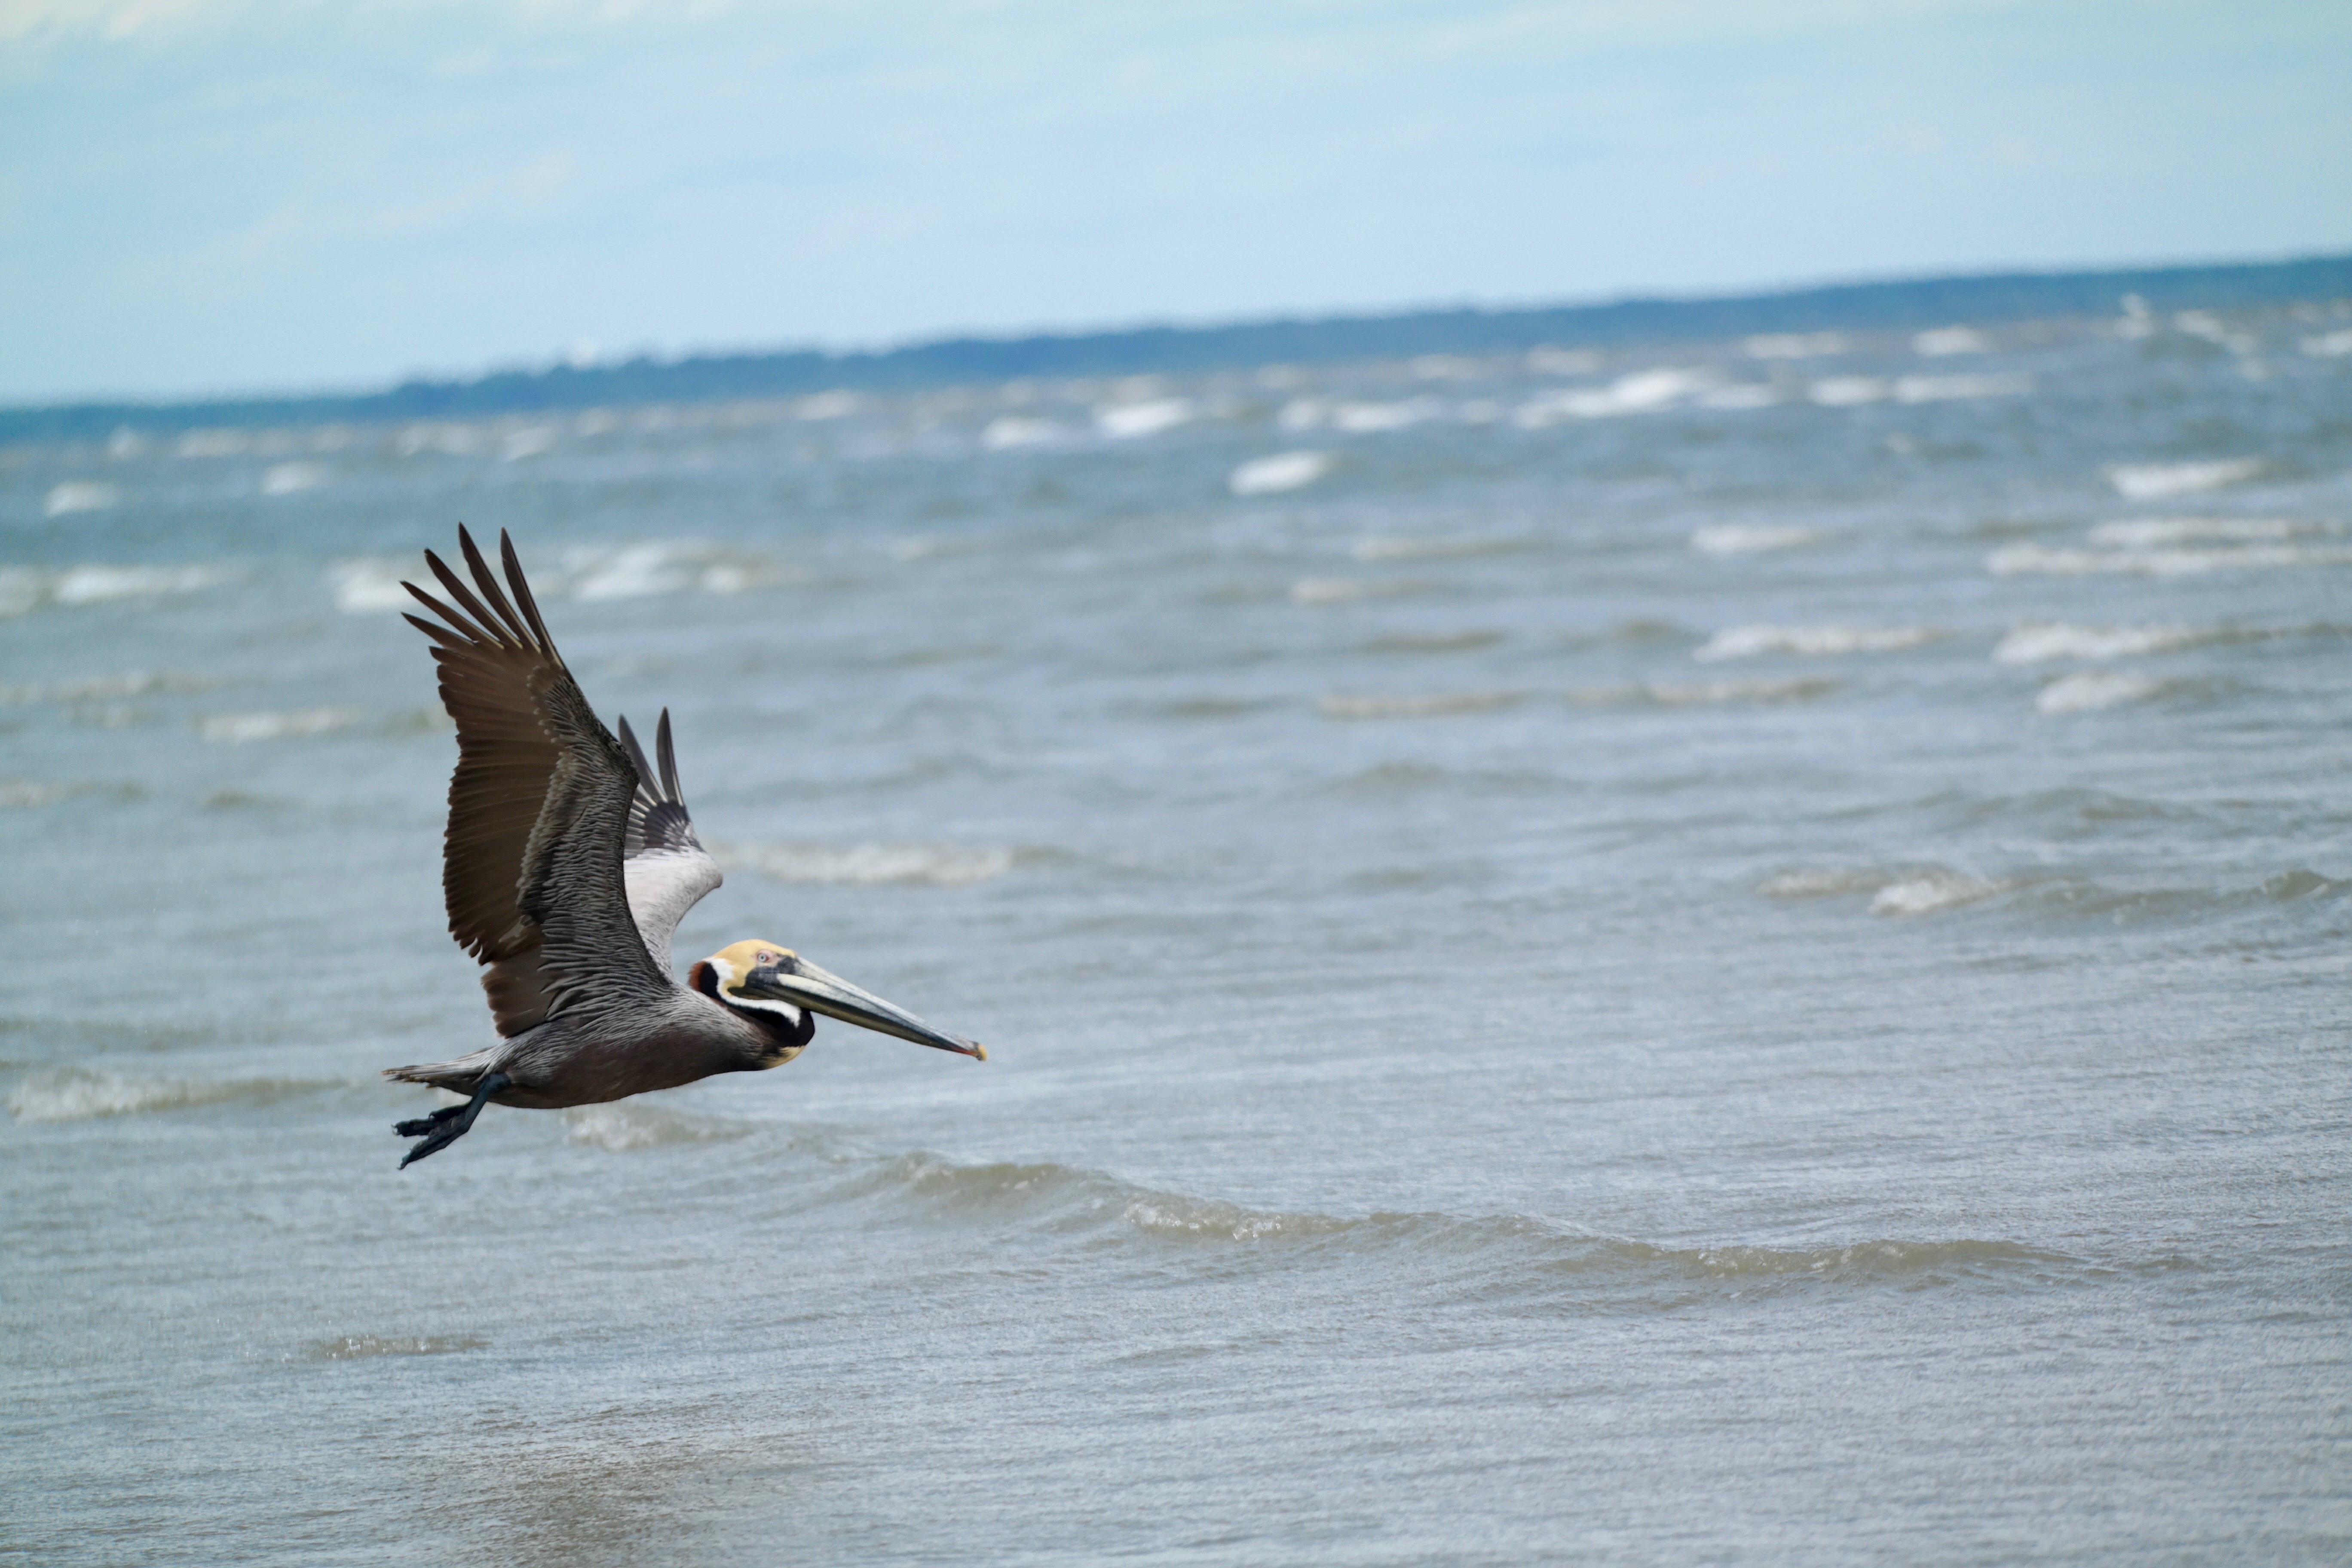
beach, sea, water, nature, ocean, bird, wing, sky, animal, seabird, wildlife, outdoors, vertebrate